Sigi Schmid

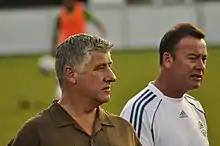
Schmid and a member of his staff before a 2010 U.S. Open Cup match

The team began the 2010 MLS season slowly with injuries to key players that impacted Schmid's starting lineups. The team had a record of 4–8–3 over the first 15 games. The Sounders also advanced through the preliminary round of the 2010–11 CONCACAF Champions League but failed to get past the group stage. The 2010 U.S. Open Cup campaign culminated in Schmid winning his third championship with a 2–1 victory over the Crew at Seattle's Qwest Field. No MLS team had previously won back-to-back Open Cups. The Sounders rebounded in the second half of the regular season with a 10–2–3 record to qualify for the playoffs. The team faced Bruce Arena's Galaxy in the two-legged quarter-final. Both coaches are considered to be among the best in the MLS, and it was the first meeting between the two in the playoffs. The Sounders lost by a 3–1 aggregate and Arena moved within one game of Schmid's MLS postseason record of 19 wins.